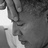
Emotion: sad